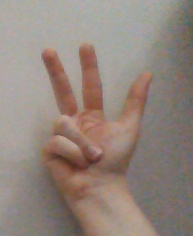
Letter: al